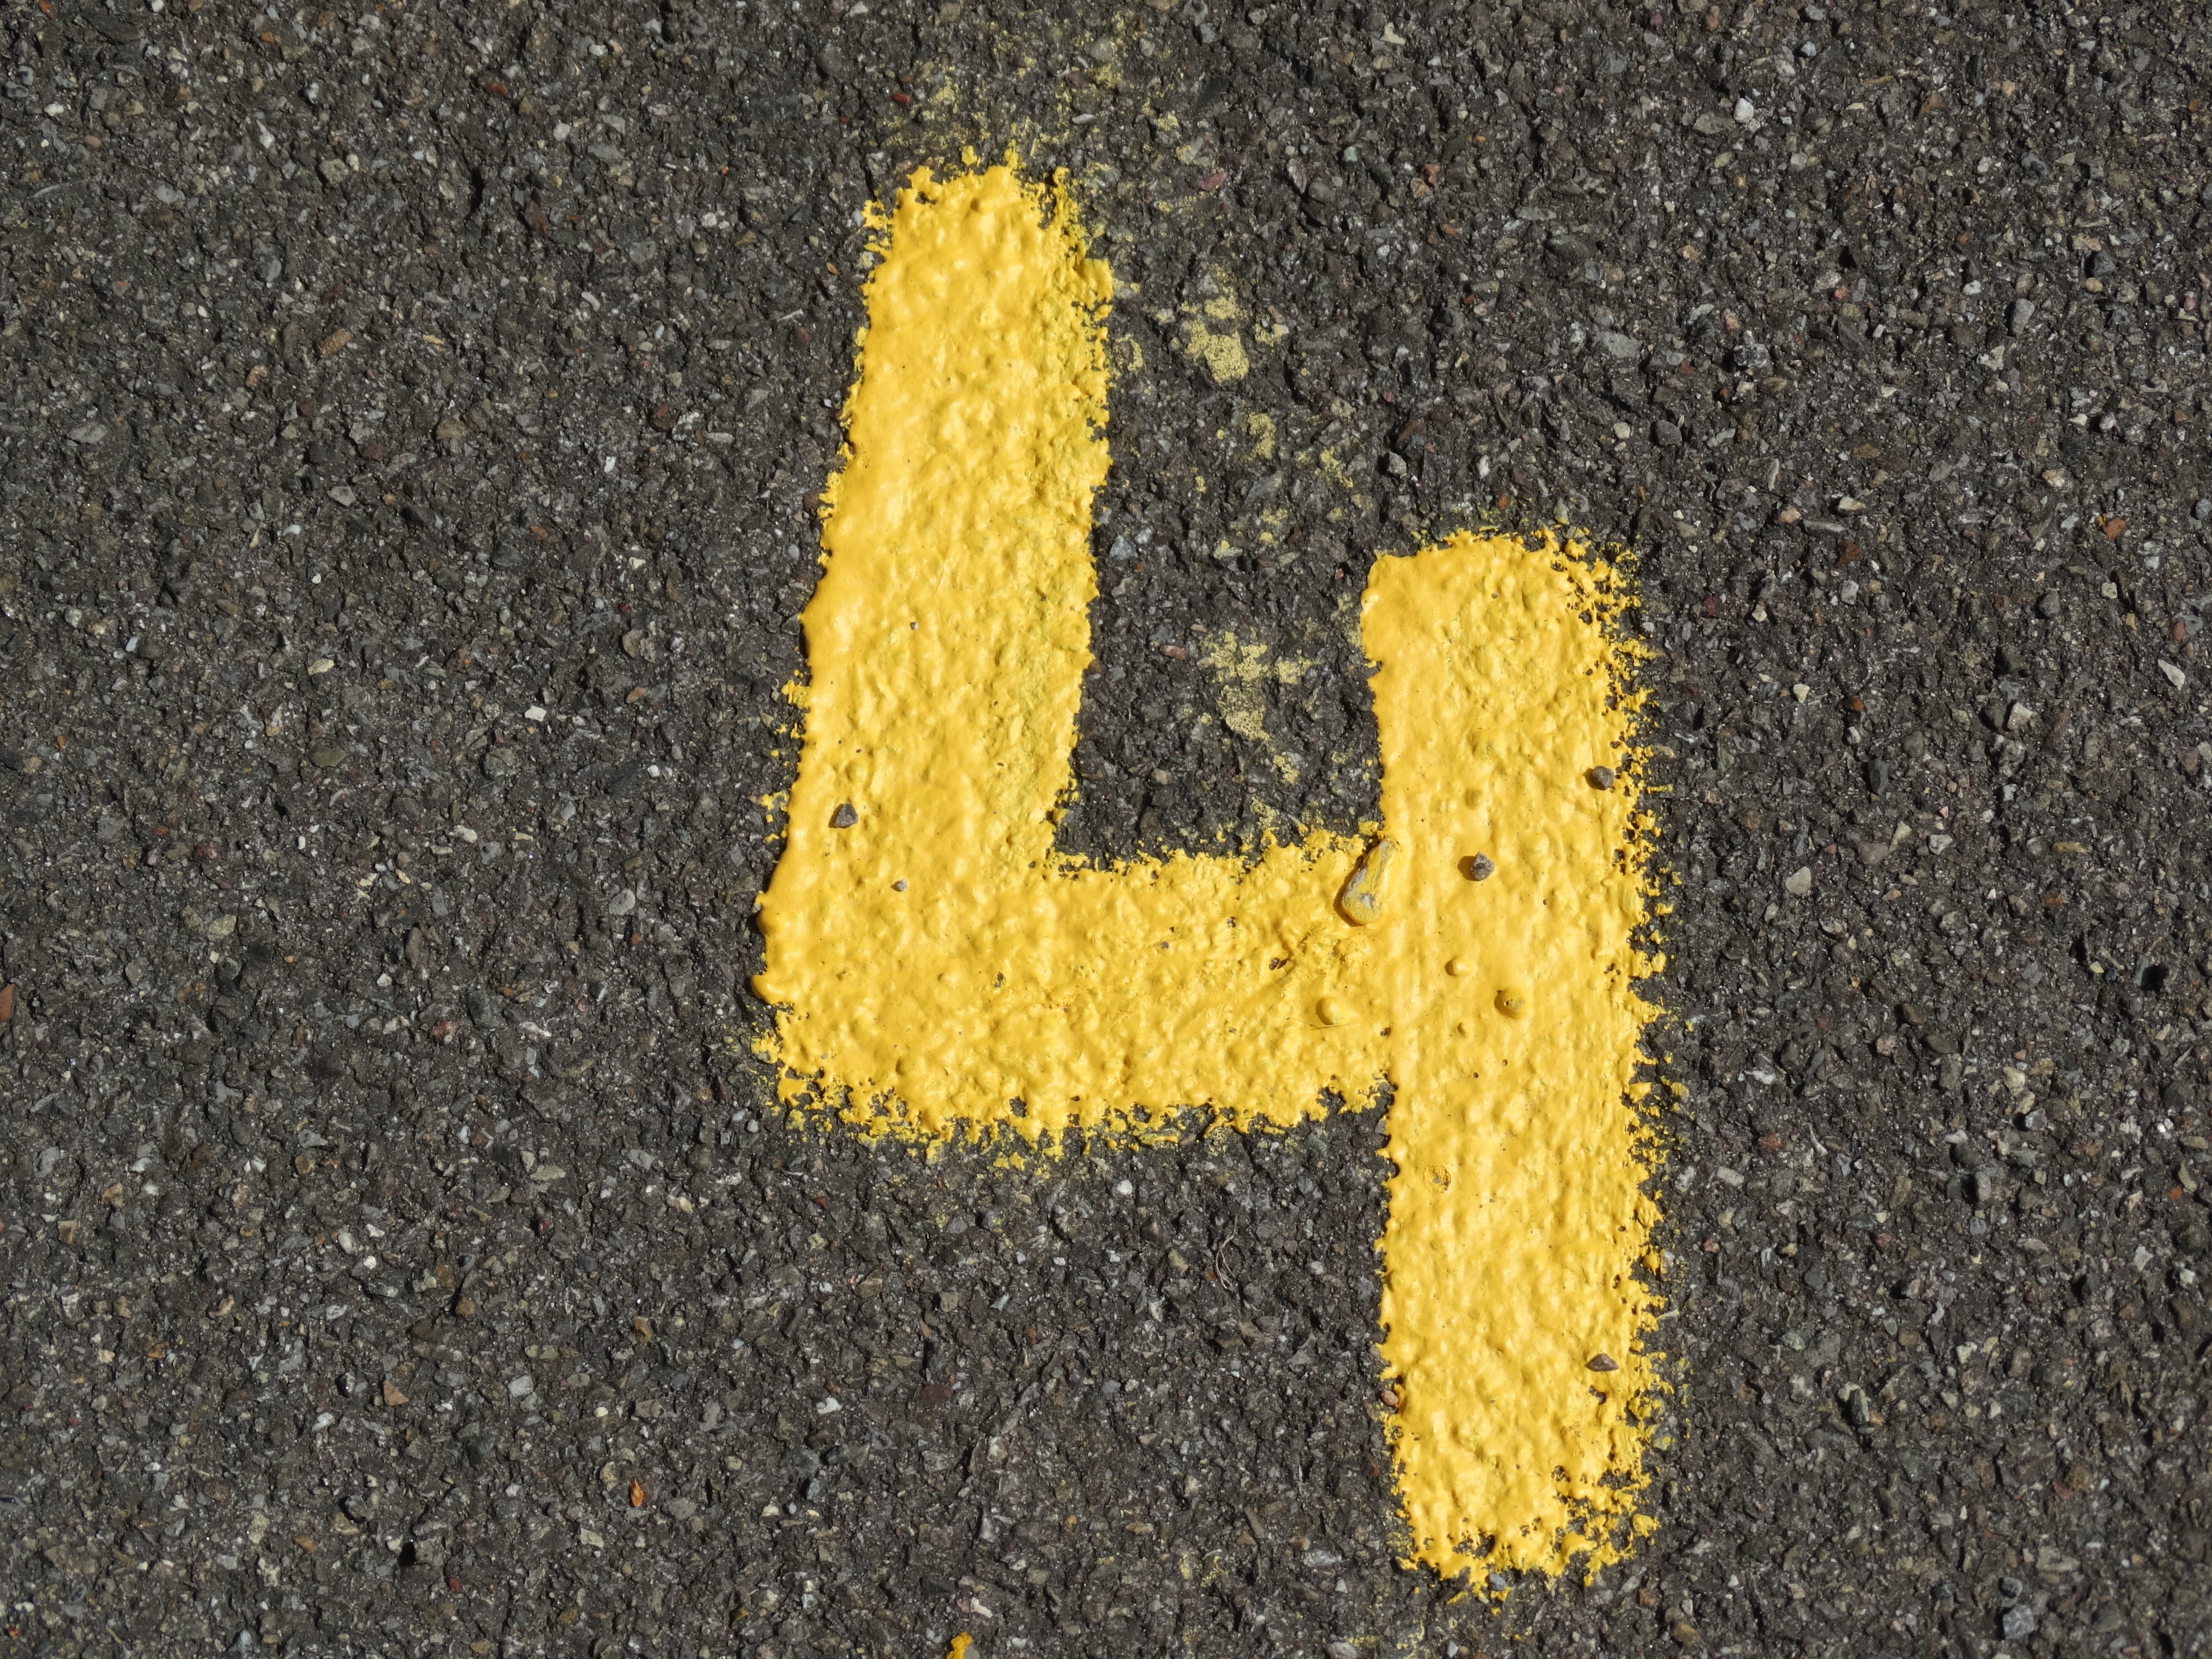
grass, road, leaf, flower, number, ad, asphalt, color, soil, yellow, four, 4, digit, numbering